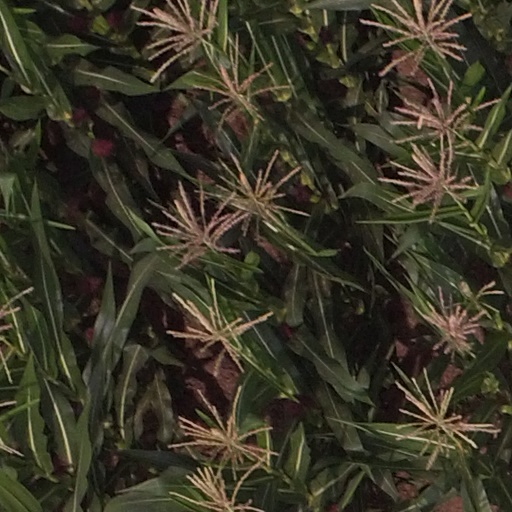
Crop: maize; corn